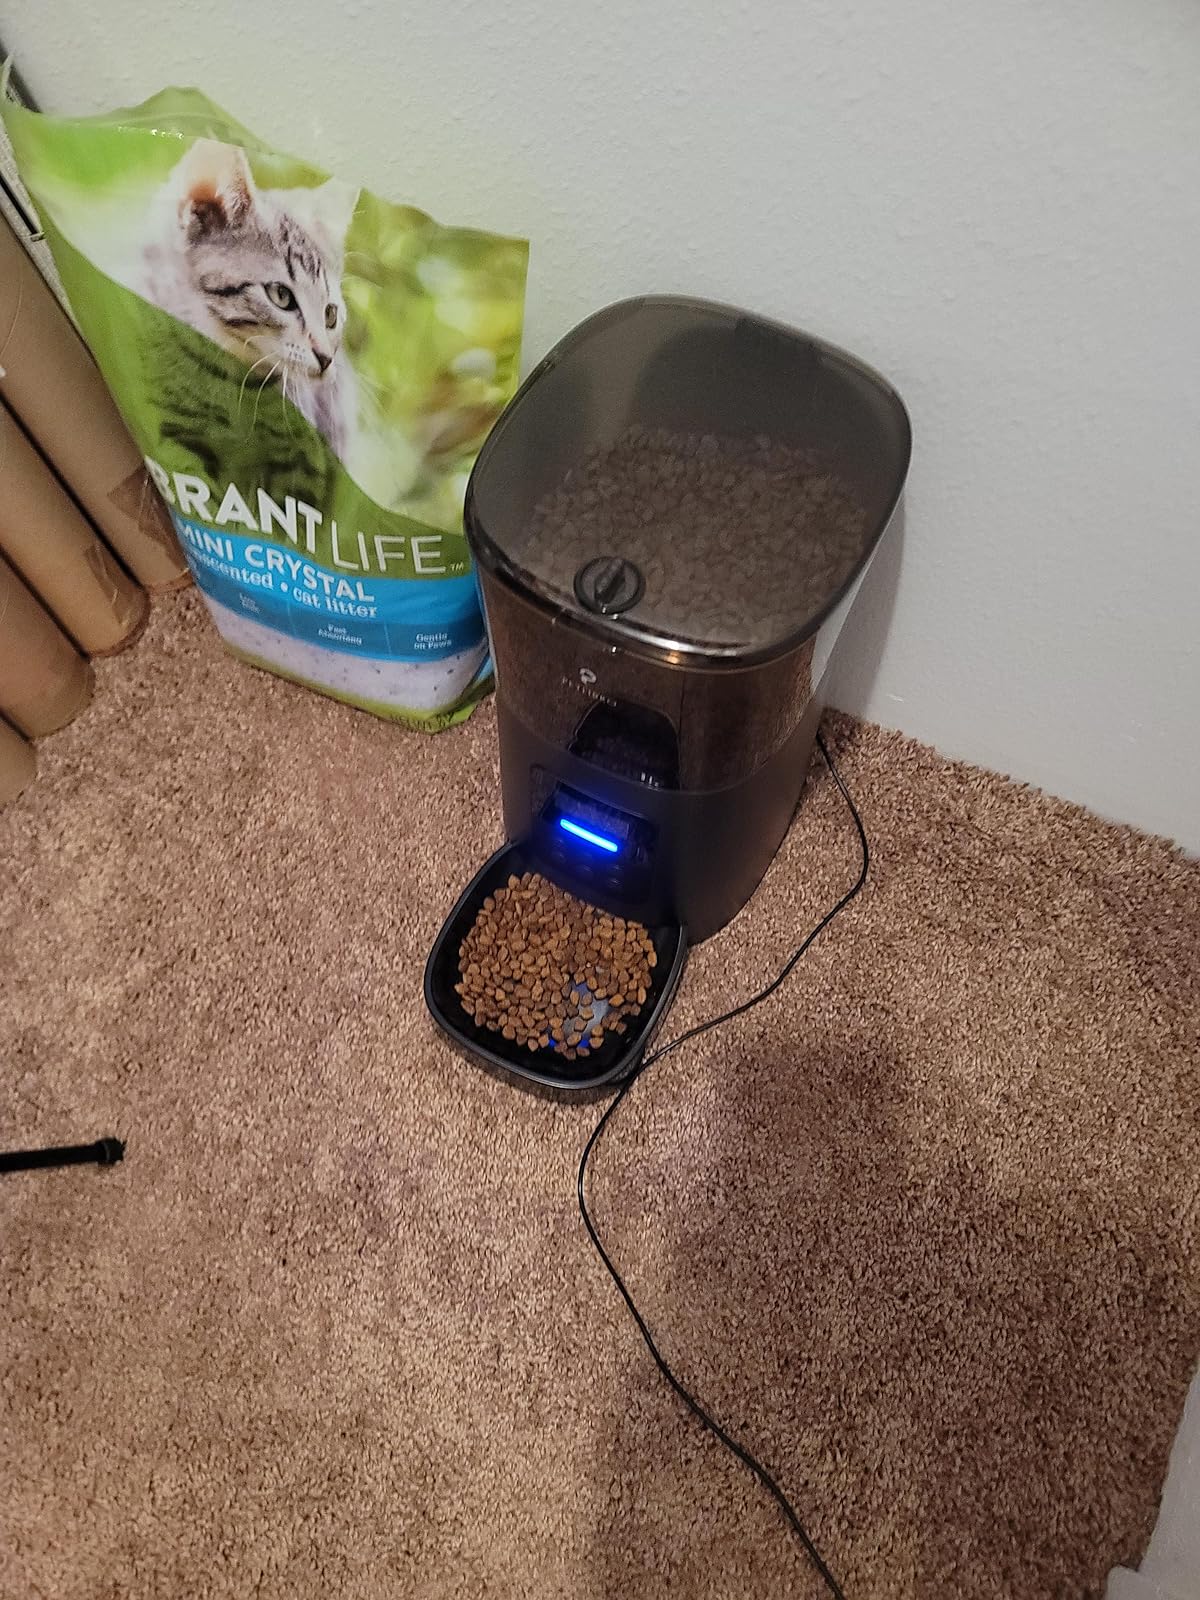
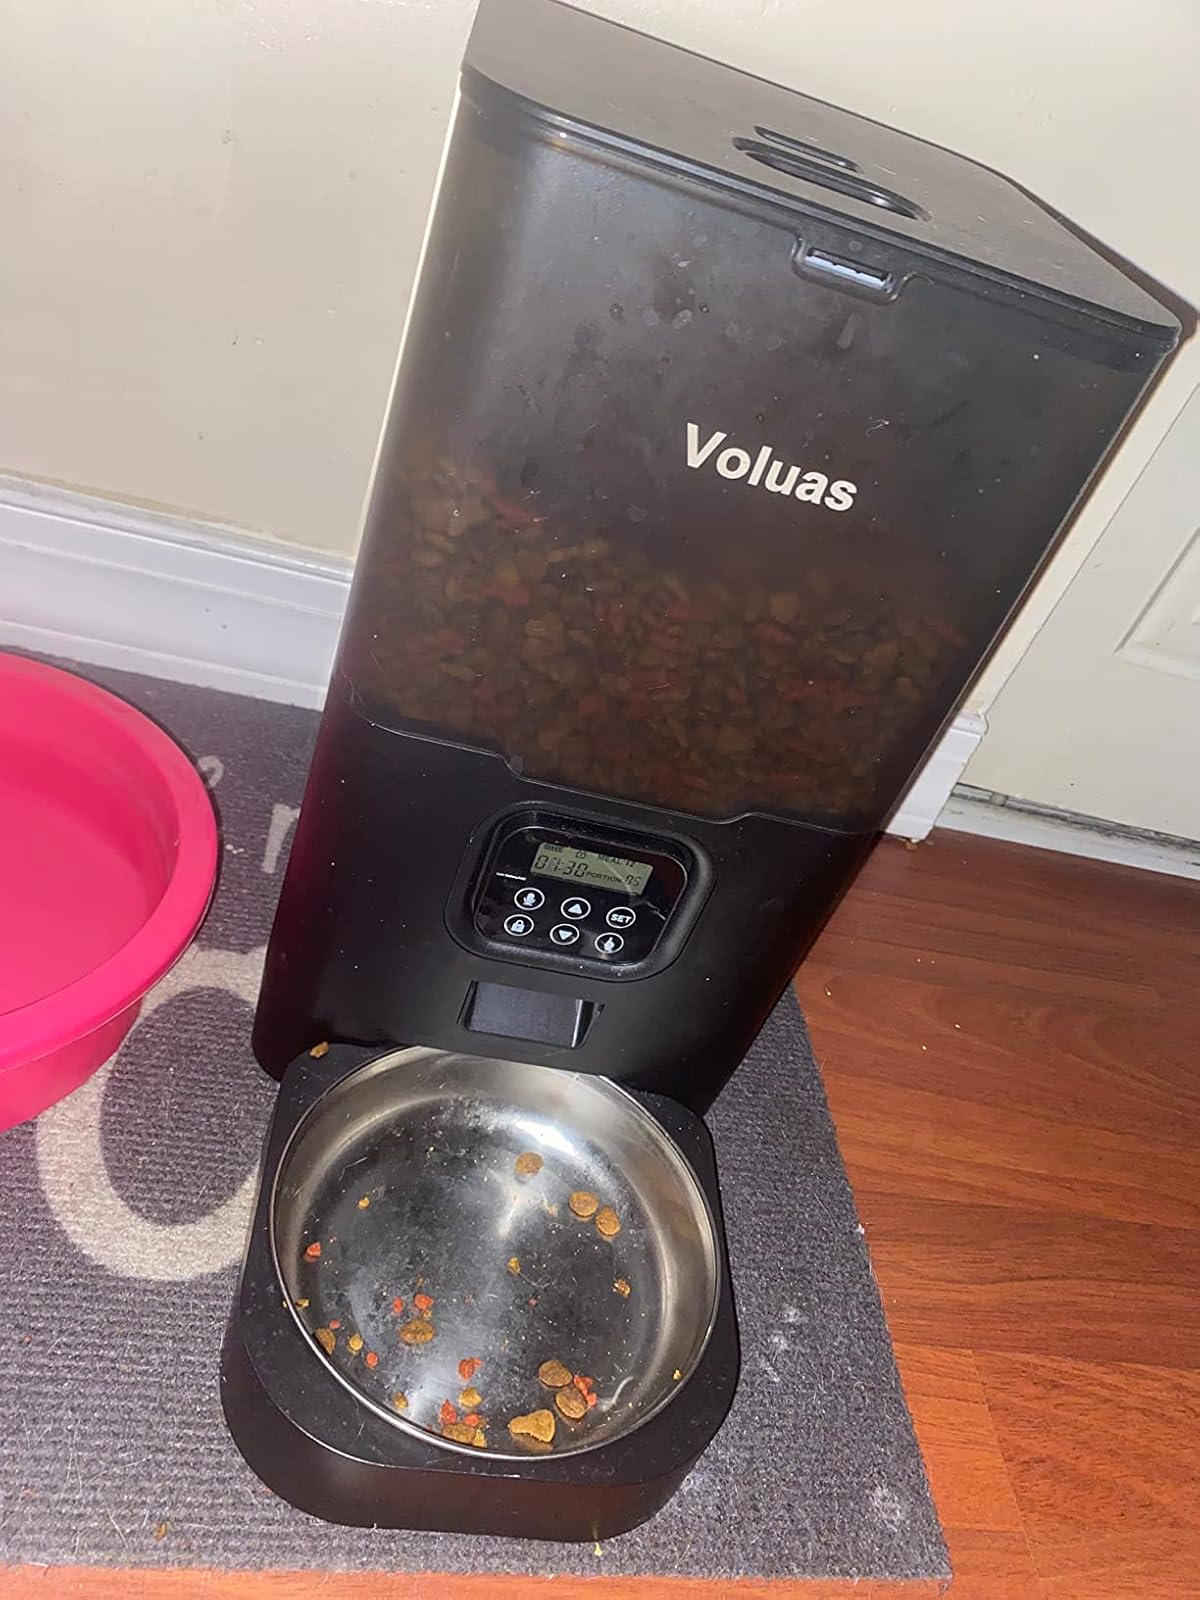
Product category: items_feeder
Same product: no